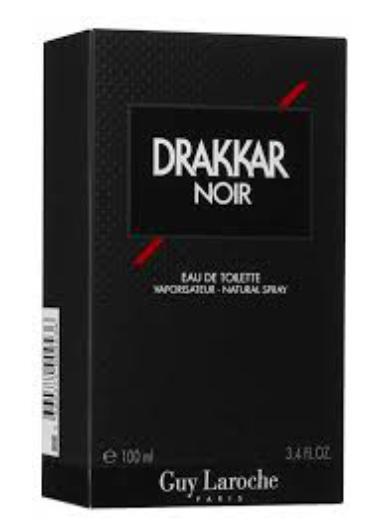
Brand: Guy Laroche
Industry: Clothes